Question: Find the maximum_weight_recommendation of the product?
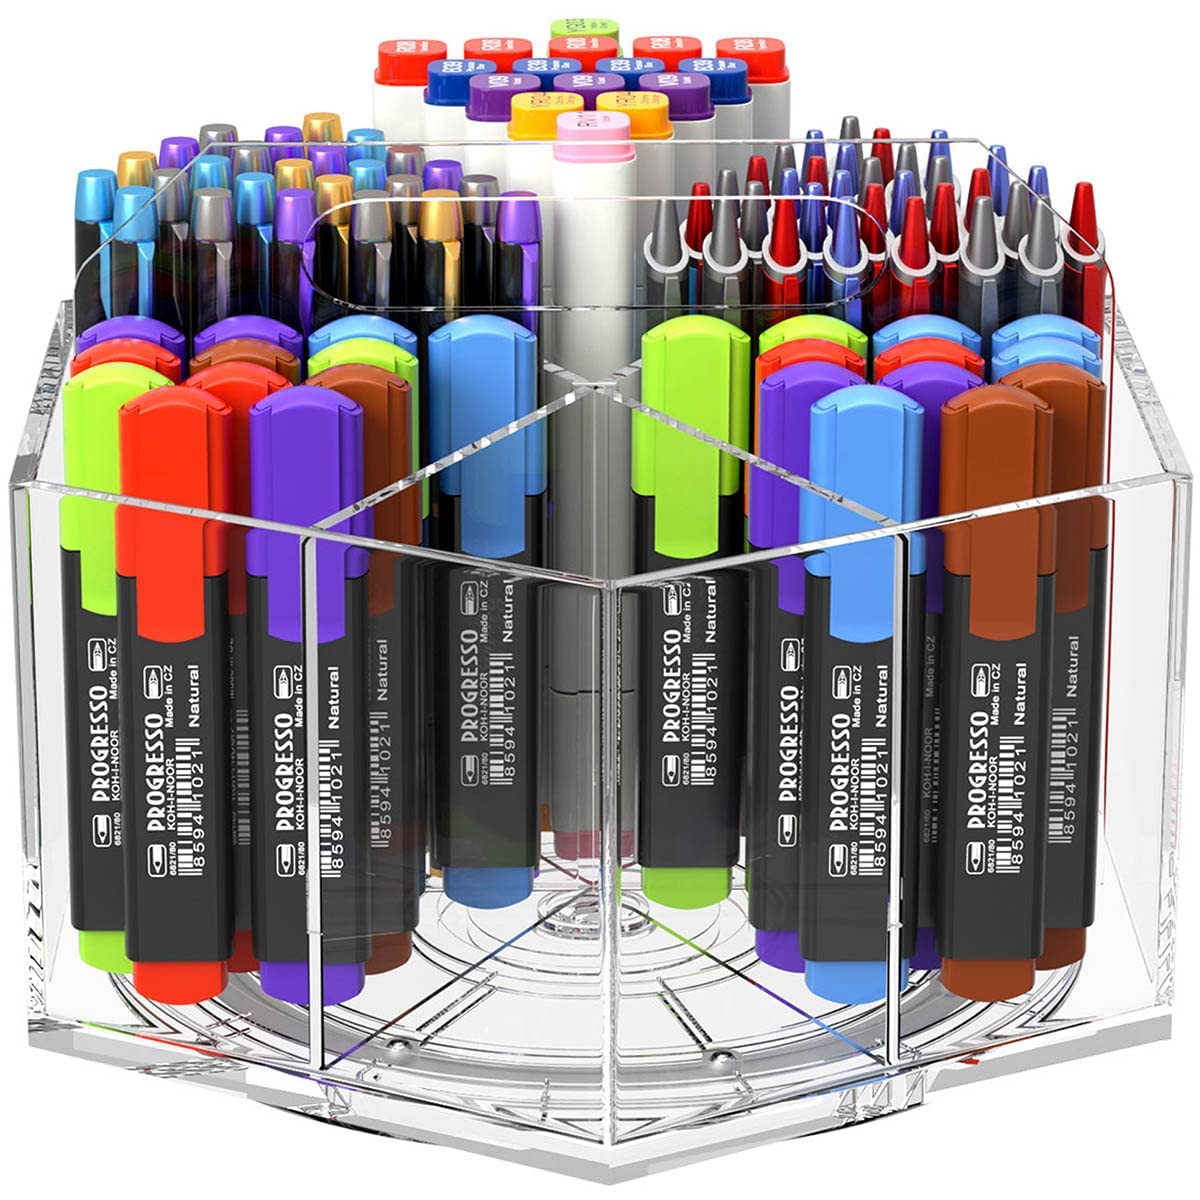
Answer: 25.0 gram